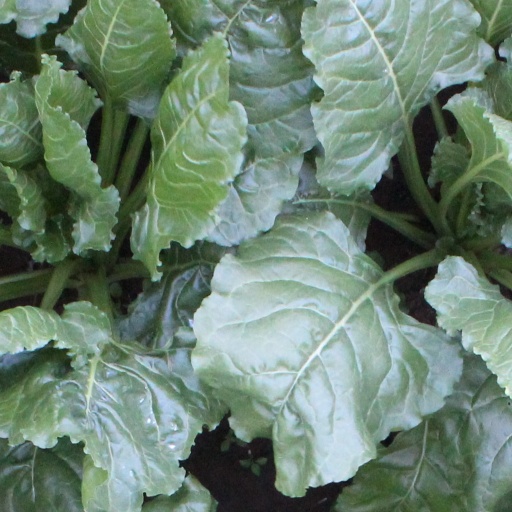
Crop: sugar beet